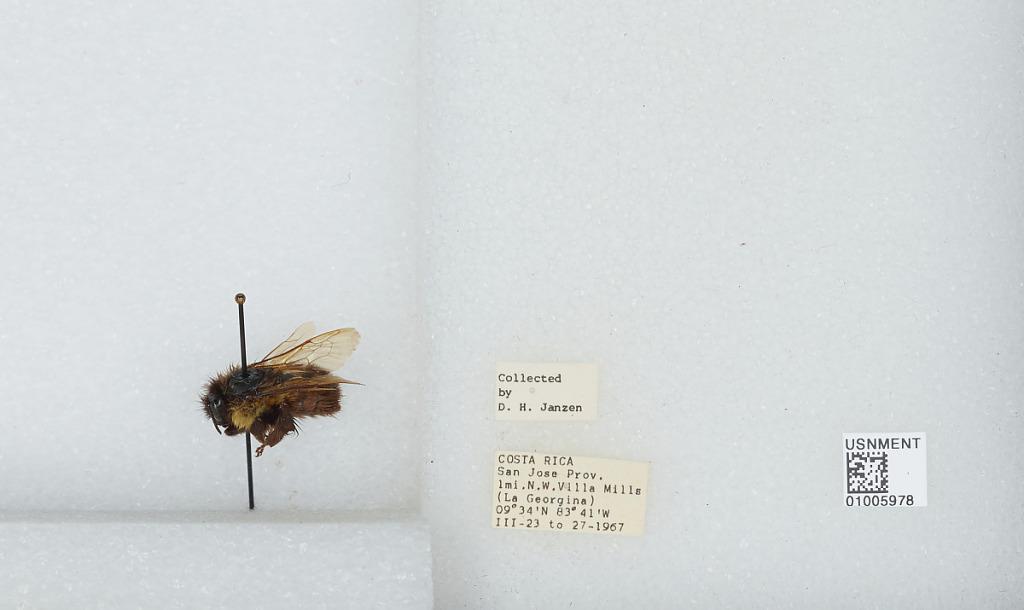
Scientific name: Bombus (Pyrobombus) ephippiatus (Say)
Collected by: D. Janzen
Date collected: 1967-3-23
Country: Costa Rica
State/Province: San Jose
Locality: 1 mile northwest of Villa Mills (La Georgina)
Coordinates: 9.5583, -83.7239